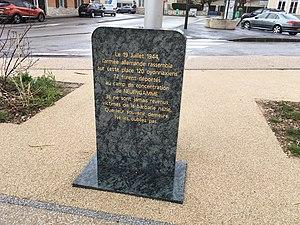
Le lycée polyvalent Paul Painlevé est un établissement d'enseignement secondaire et supérieur public situé à Oyonnax, 13 place des déportés de 1944, dans le département de l'Ain. Le lycée comprend également une section d'enseignement professionnel.